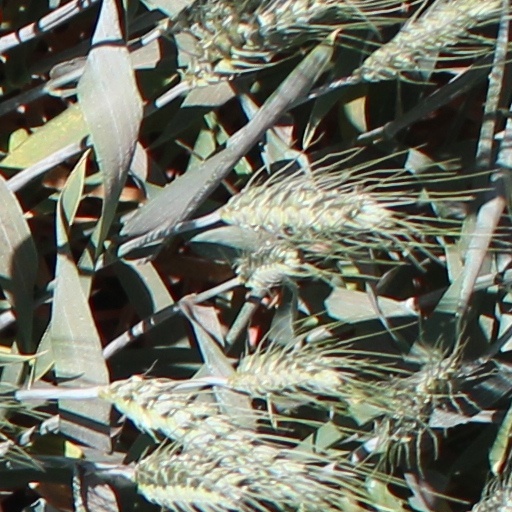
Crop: wheat